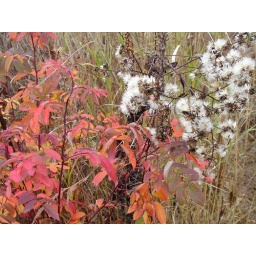
plant in the forest